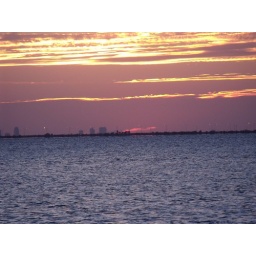
brilliant red sky above the rising sun